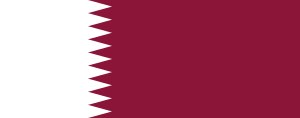
Qatars flag
Qatars flag, proportion: 11:28
Qatars flag er brunlilla og hvid, cirka en tredjedel er hvid og ved skellet mellem farverne er der et siksakmønster med ni spidser. Flaget blev i sin nuværende version taget i brug 9. juli 1971. Qatars flag minder om Bahrains flag – begge flag stammer fra den General Maritime Treaty, som Storbritannien indgik med en række arabiske stammer i 1820.